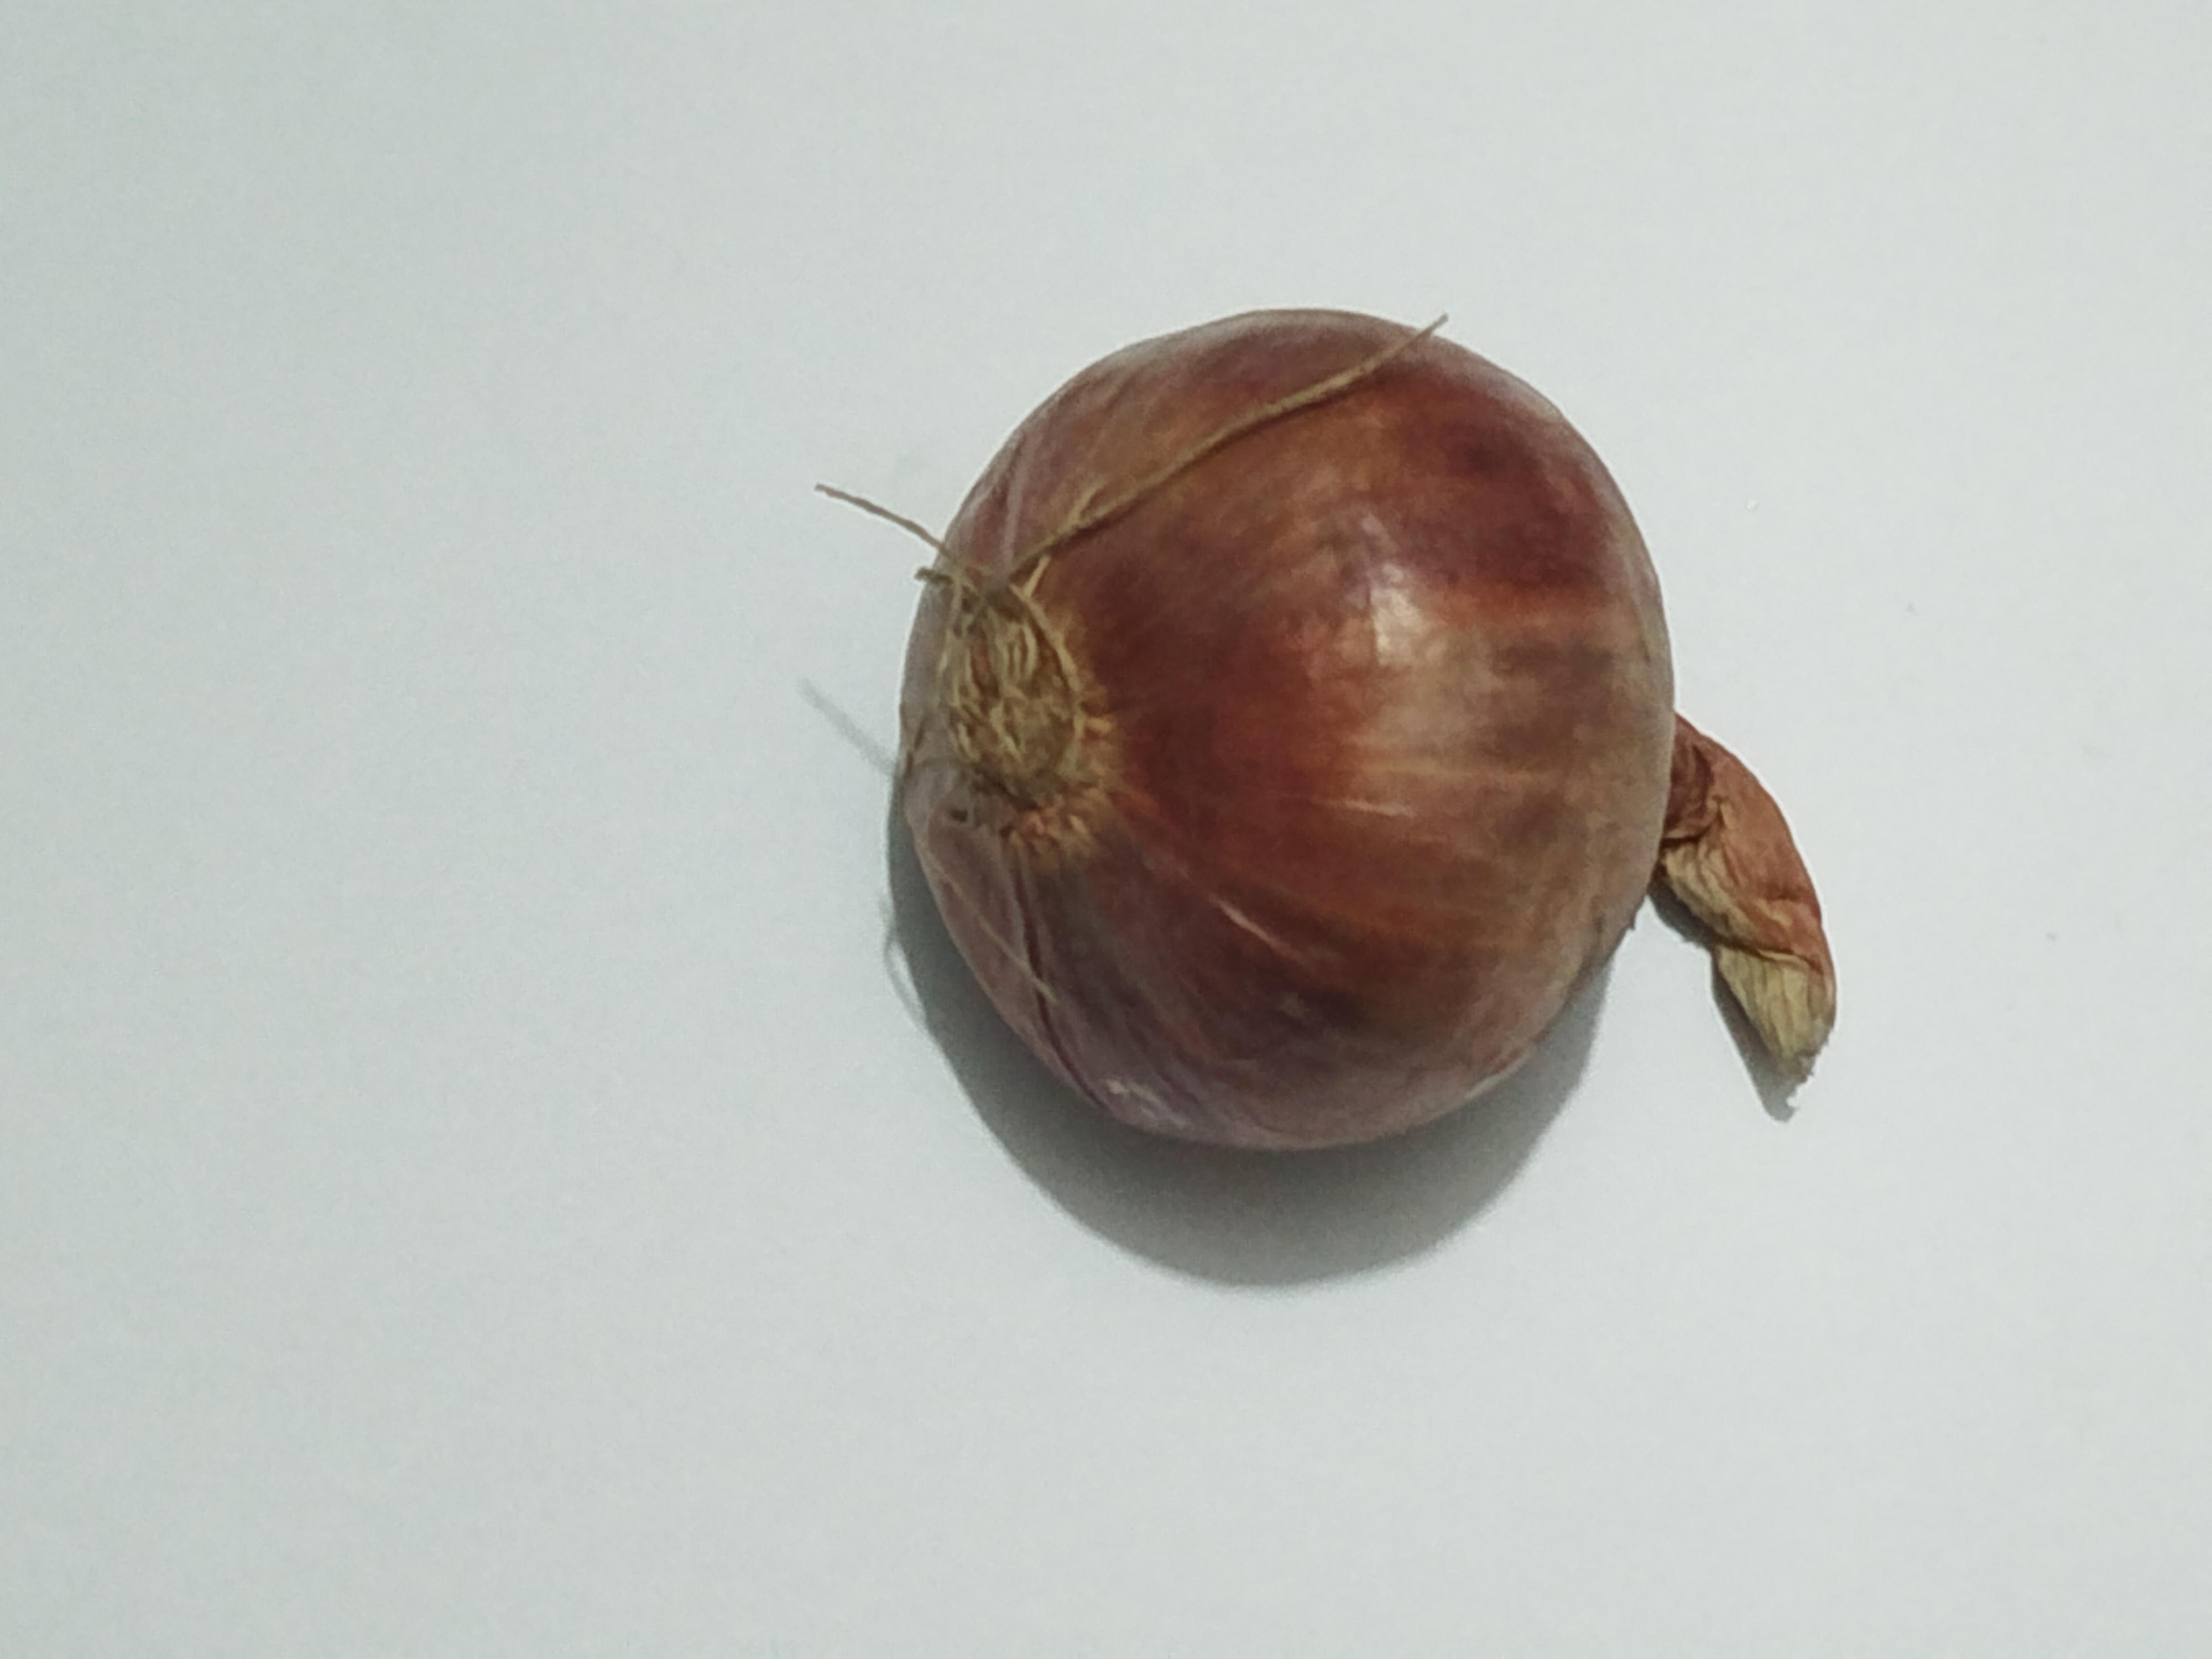
Label: Onion